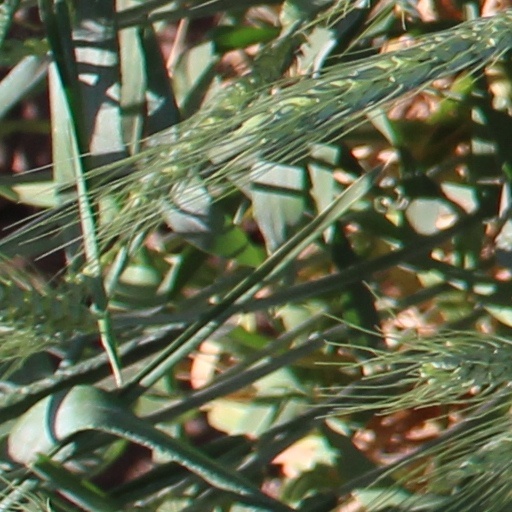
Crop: wheat